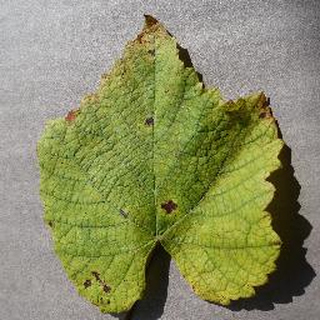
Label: grape_leaf_blight